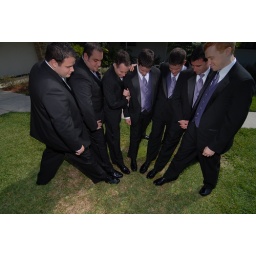
They were under the impression all girls take pictures of their shoes at weddings. They were correct.